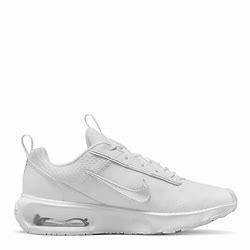
Brand: Nike
Model: Air Max Intrlk Lite